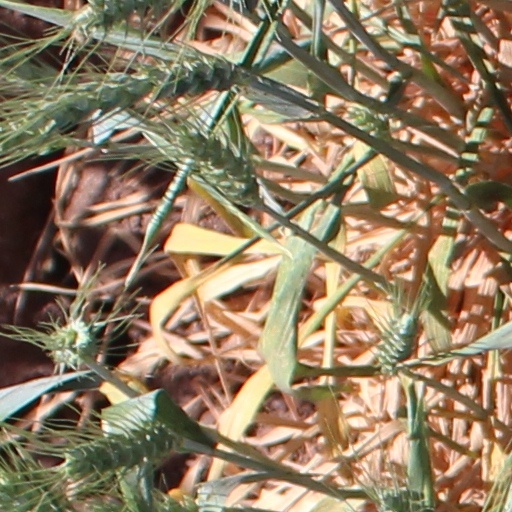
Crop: wheat